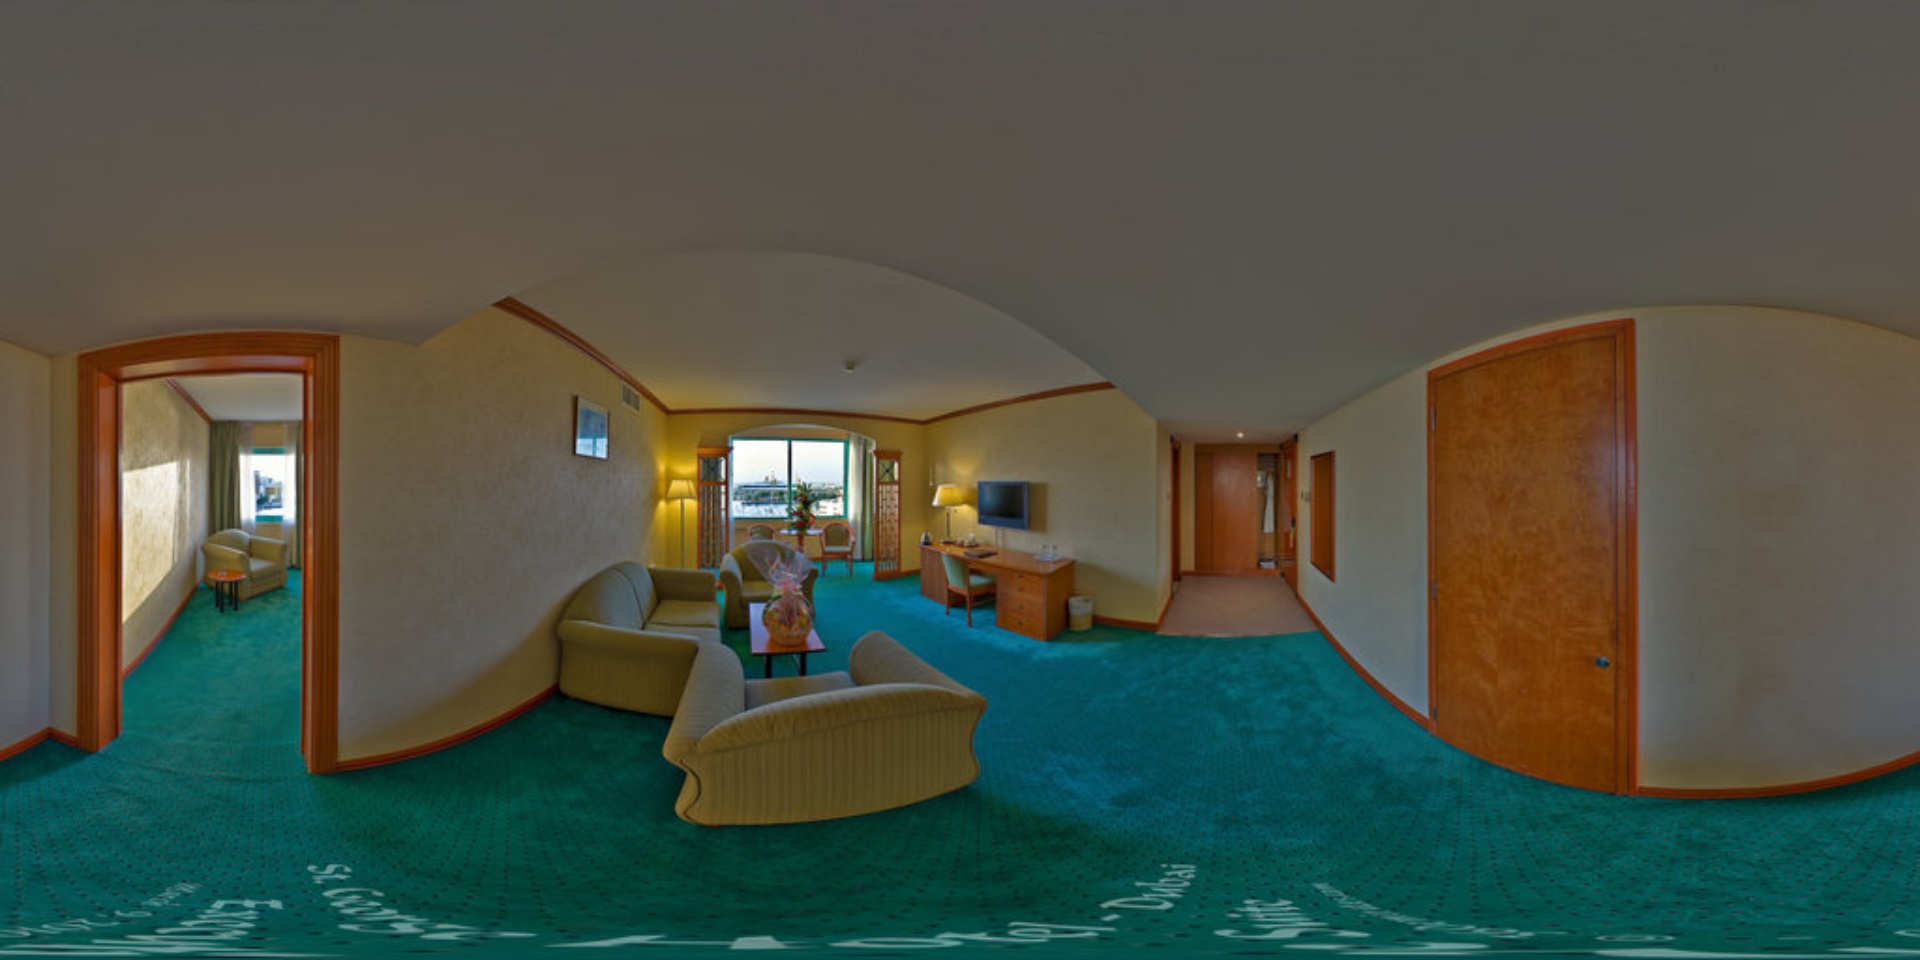
Referred object: TV in front of the sofa

Referred object: The gift basket on the coffee table between two armchairs.